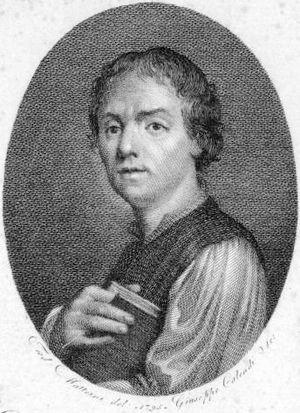
Girolamo Parabosco, né vers 1524 et mort le 21 avril 1557, est un polygraphe, compositeur et organiste italien de la Renaissance.
-